List of birds of Kerala

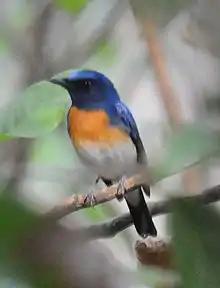
Blue-throated flycatcher in Thattekkad

Starlings are small to medium-sized passerine birds. Their flight is strong and direct and they are very gregarious. Their preferred habitat is fairly open country. They eat insects and fruit. Plumage is typically dark with a metallic sheen.